Elusive Isabel

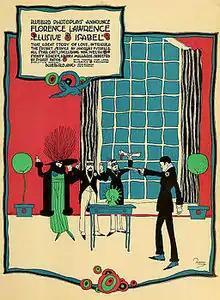
Advertisement for the 1916 film based on the book.

Elusive Isabel is a novel by Jacques Futrelle first published in 1909. Set in Washington, D.C., it is a spy novel about an international conspiracy of the "Latin" countries against the English-speaking world with the aim to take over world control.